Donis Avdijaj

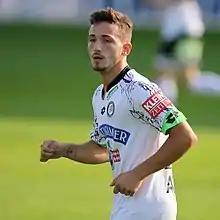
Avdijaj with Sturm Graz in 2015

On 18 July 2015, Avdijaj started the 2015–16 with an impressive performance against Hartberg in the 2015–16 Austrian Cup first round by scoring one goal, providing one assist and winning a penalty to help his side to take an away 0–6 victory.